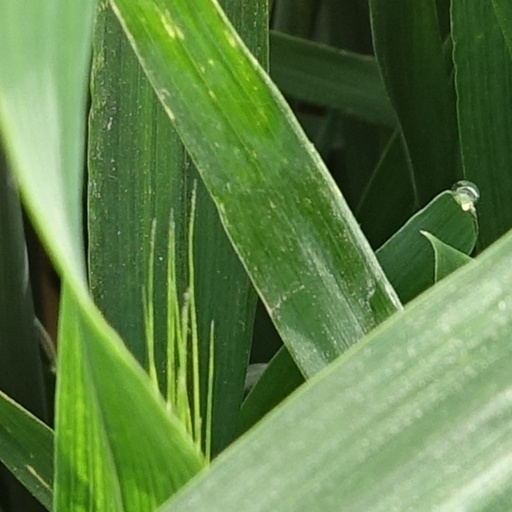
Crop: wheat